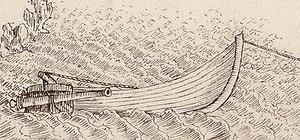
Détail d'un plan d'époque montant la récupération des canons par l'expédition de secours lancée en octobre 1678 après le naufrage de l'escadre de d'Estrées aux îles d'Aves.
Le naufrage des îles d’Aves, ou désastre des îles d’Aves, est une catastrophe maritime qui frappe une escadre française dans sa presque totalité le 11 mai 1678. Elle occasionne la perte de treize navires et de 500 marins. Elle a pour raison une erreur de navigation du vice-amiral Jean d’Estrées qui a refusé d’écouter les conseils de son pilote et de ses officiers. Une expédition de secours lancée par Colbert à la fin de l’année 1678 récupère une partie des canons et des boulets alors que d’Estrées n’est pas réellement sanctionné.